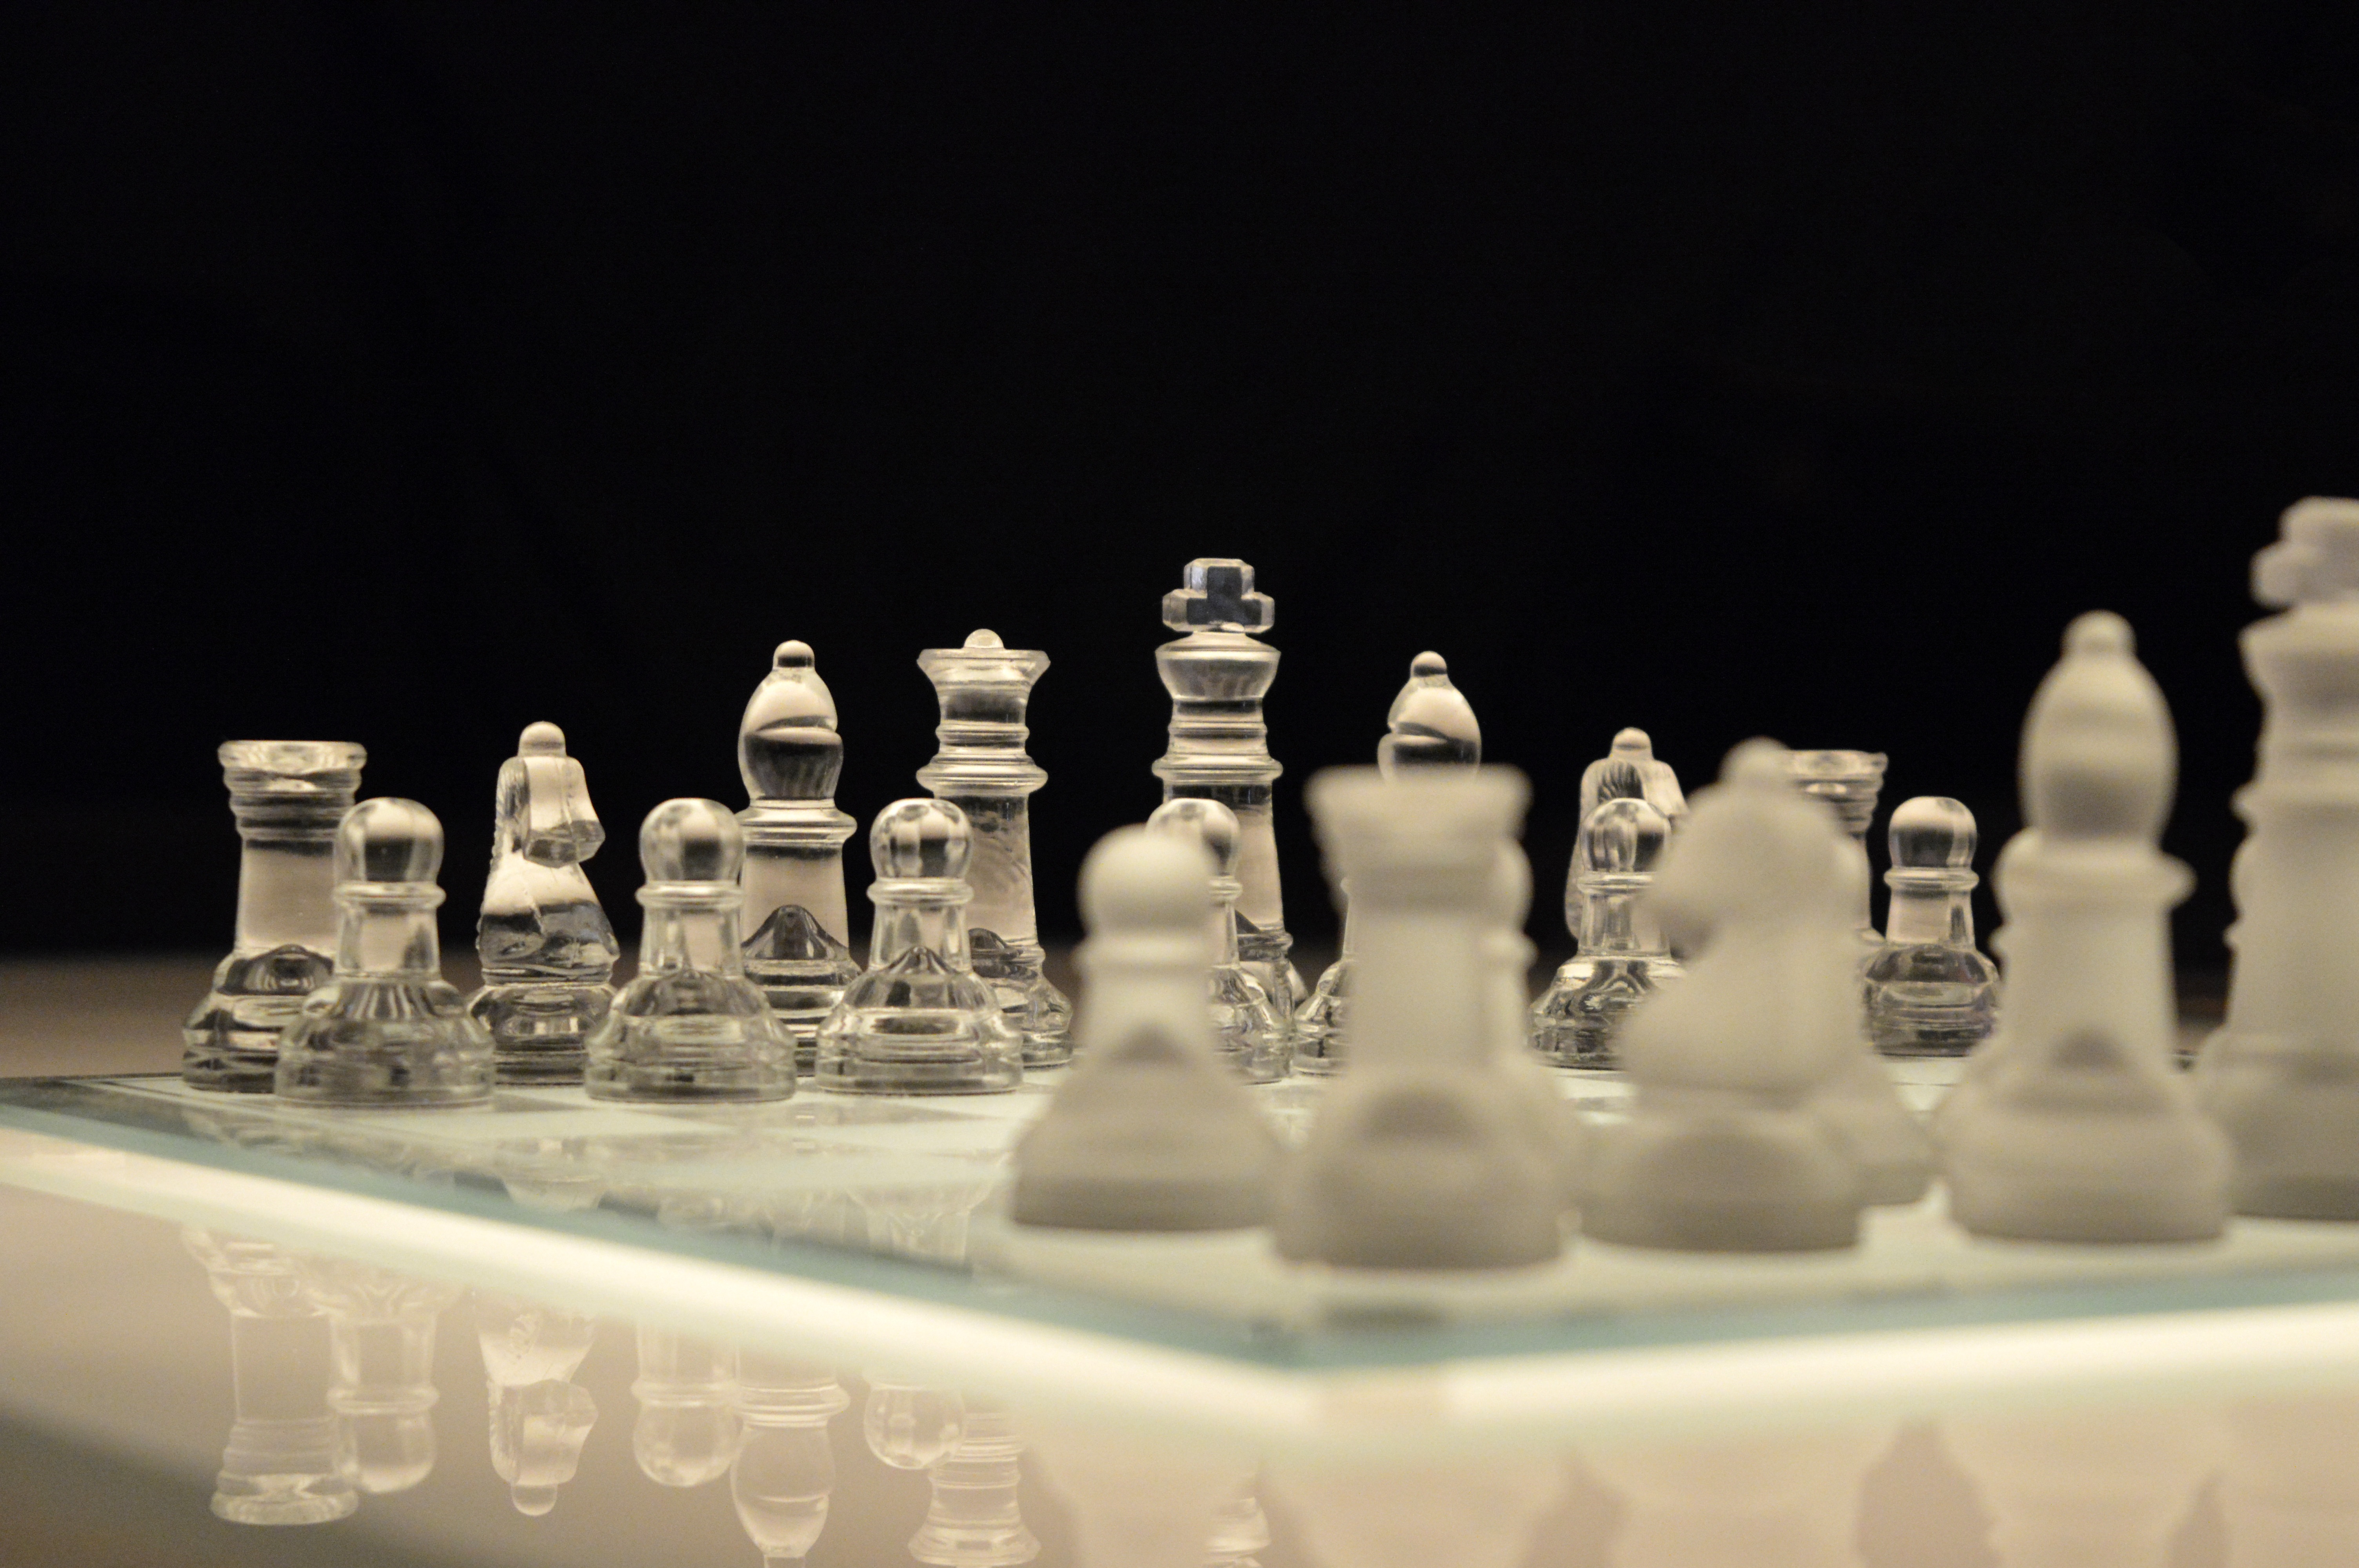
board, white, game, play, glass, recreation, think, black, leisure, board game, battle, team, king, sports, chess, queen, strategy, pawn, chessboard, move, planning, games, leadership, winner, intelligence, victory, hobby, challenge, strategic, tactical, indoor games and sports, tabletop game